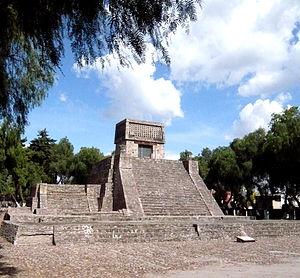
Les Aztèques, ou Mexicas, étaient un peuple amérindien du groupe nahua, c'est-à-dire de langue nahuatl.